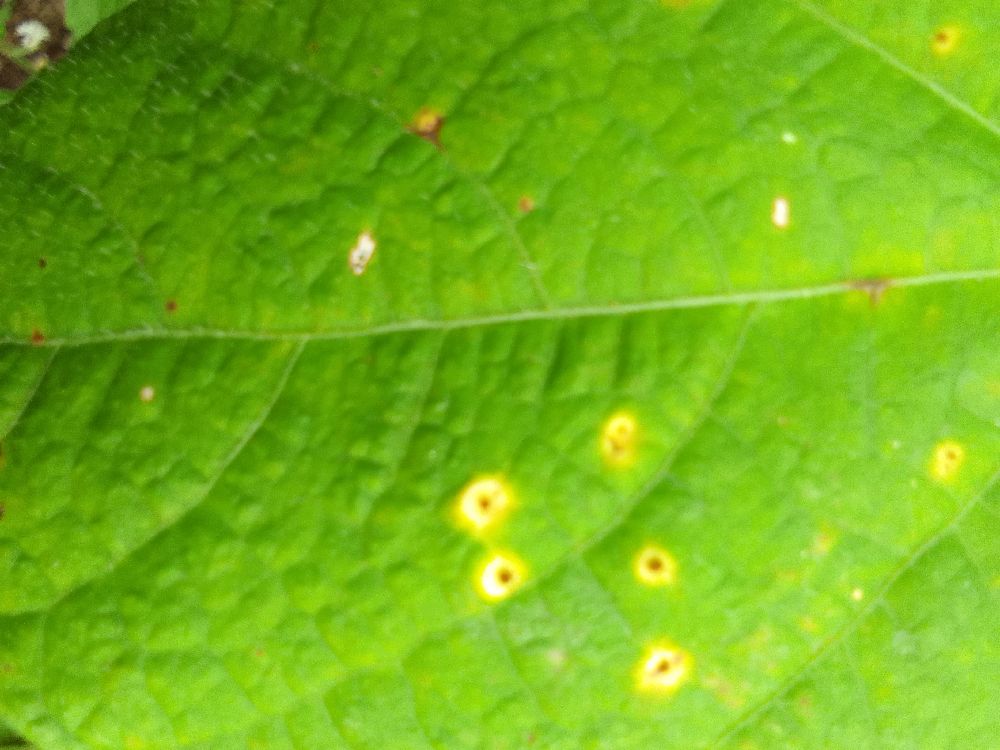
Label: rust